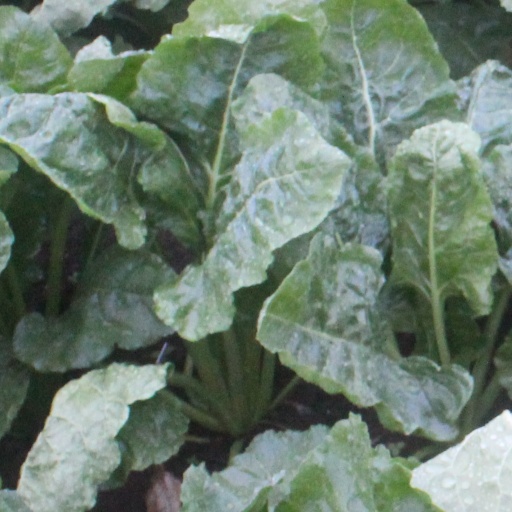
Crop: sugar beet